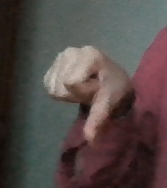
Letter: waw